Mwatate

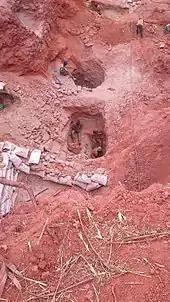
Men working at gemstone mining site in Mwatate

Mwatate lies about south-west of Voi, the largest town in the county. This is approximately north-west of the port city of Mombasa, the nearest large city. Mwatate is located about south-east of Nairobi, the capital and largest city in Kenya. The coordinates of Mwatate are: 03°30'17.0"S, 38°22'40.0"E (Latitude:-3.504720; Longitude:38.377782).